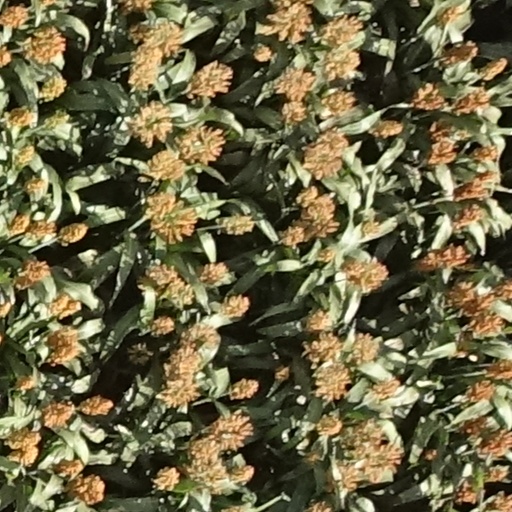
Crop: sorghum